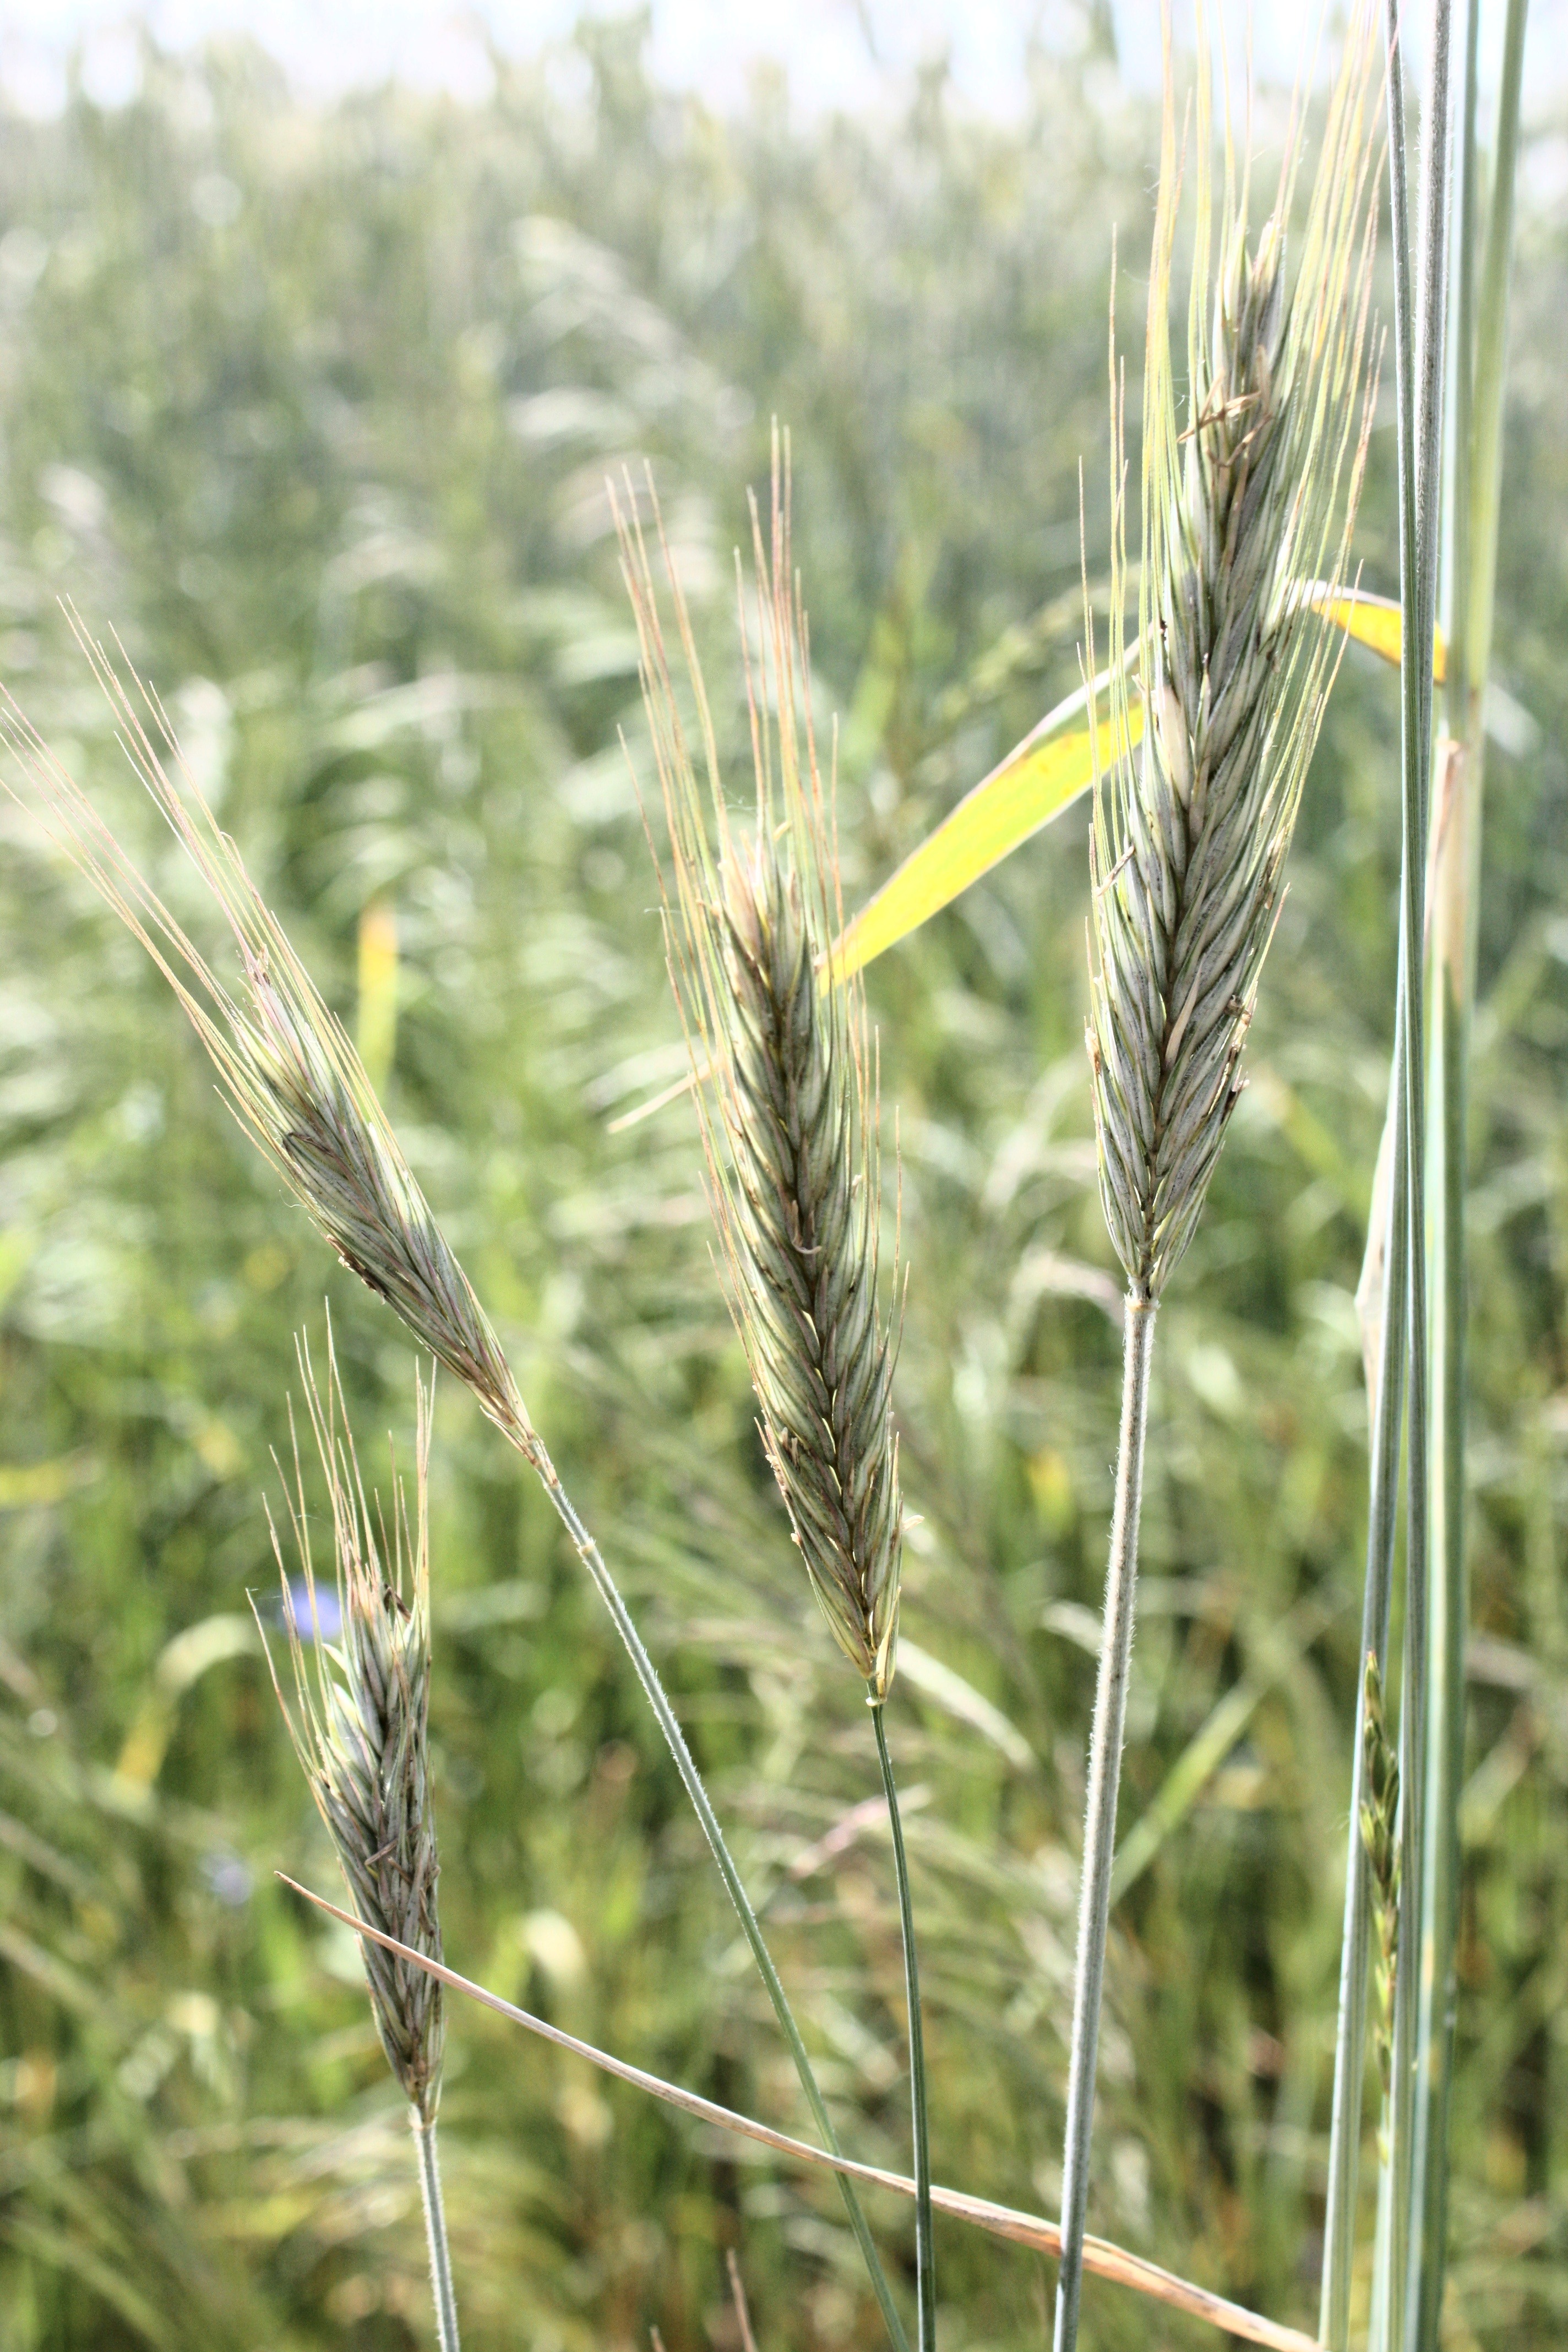
grass, plant, field, barley, wheat, prairie, flower, village, food, green, harvest, crop, corn, agriculture, cereal, farmer, bake, fields, rye, cereals, collect, flour, grains, cakes, flowering plant, the stem, tillage, commodity, the cultivation of, emmer, k os, triticale, hordeum, grass family, plant stem, land plant, phragmites, food grain, einkorn wheat, orka, wheat flour